Monmouthshire Beacon

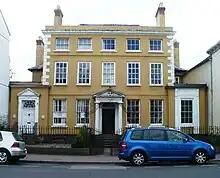
Cornwall House, where the editorial offices are located today

In 1840, the "Beacon" produced a 200-page special report on the trial of the Chartist leaders in the Shire Hall. A similar issue was published by the "Monmouthshire Merlin" but they took different lines. The "Merlin" defended the Whig government whilst the "Beacon" blamed it for an uprising that had led to the ring-leaders being sentenced to death. Although the "Beacon" did not support the uprising and realised that those involved were obliged to "be dealt with as enemies and aliens". In 1840 there was also a "Monmouthshire Advertiser" but this was absorbed into the "Monmouthshire Beacon and Advertiser" by 1850. Around 1840, John Dix claimed to have been editor of this paper but supporting evidence is not available.